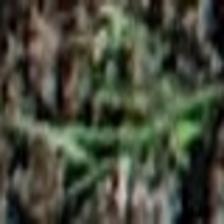
Label: clustered